Shizukanaru Don – Yakuza Side Story

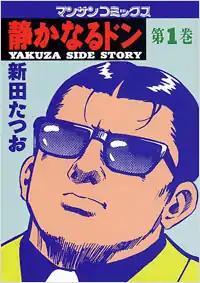
Cover of the first "tankōbon" volume, featuring Shizuya Kondou

is a Japanese manga series written and illustrated by , about a Yakuza boss who works in a lingerie manufacturer during the day. It started serialization in Jitsugyo no Nihon Sha's seinen magazine, "Weekly Manga Sunday" on November 15, 1988. The manga was licensed and published in Taiwan by before being transferred to .